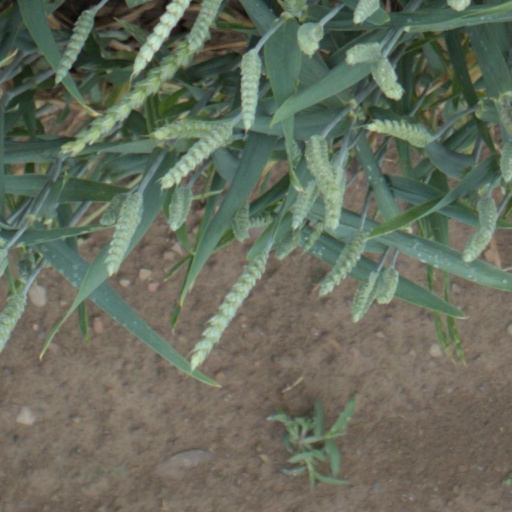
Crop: wheat